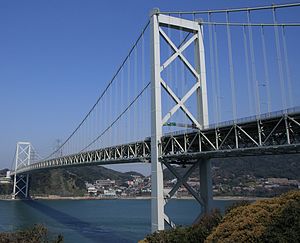
Længste hængebroer / Længste hængebroer
Kanmonkyo broen
Liste over de længste hængebroer i verden identificerer hængebroer, der har et spænd på over 300 meter, i rækkefølge efter aftagende længde. Dette er den mest brugte måde til at sammenligne hængebroer.